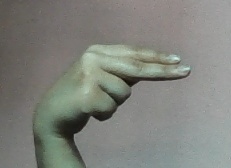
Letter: ain